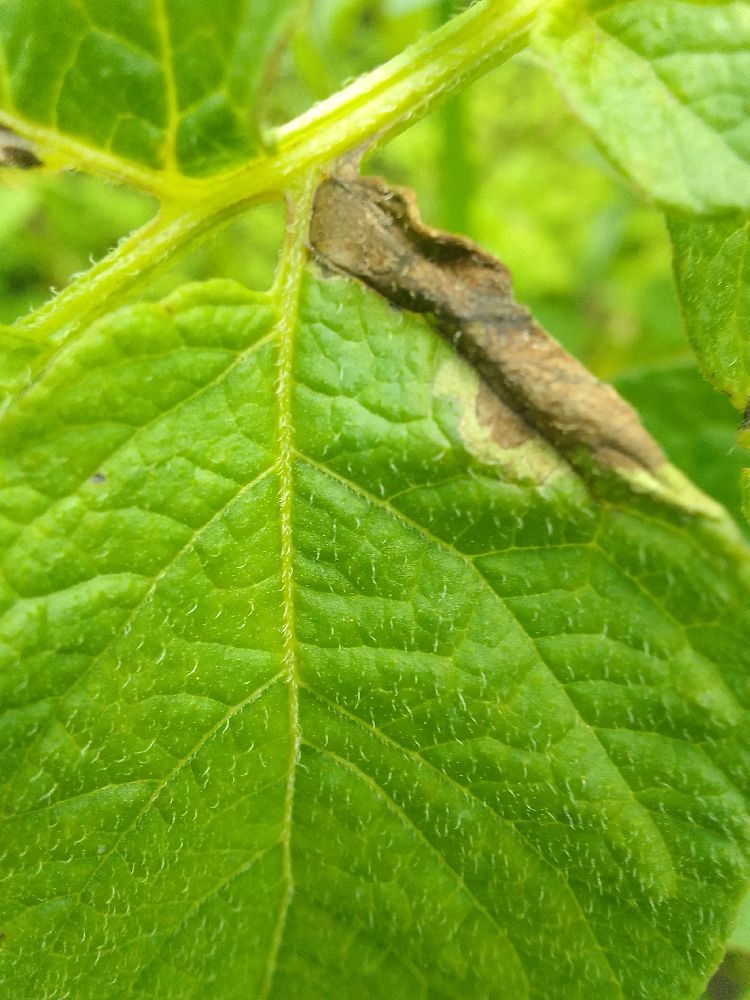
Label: Late blight